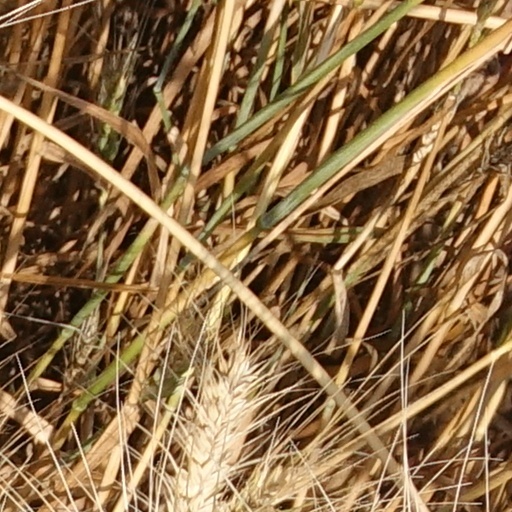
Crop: wheat